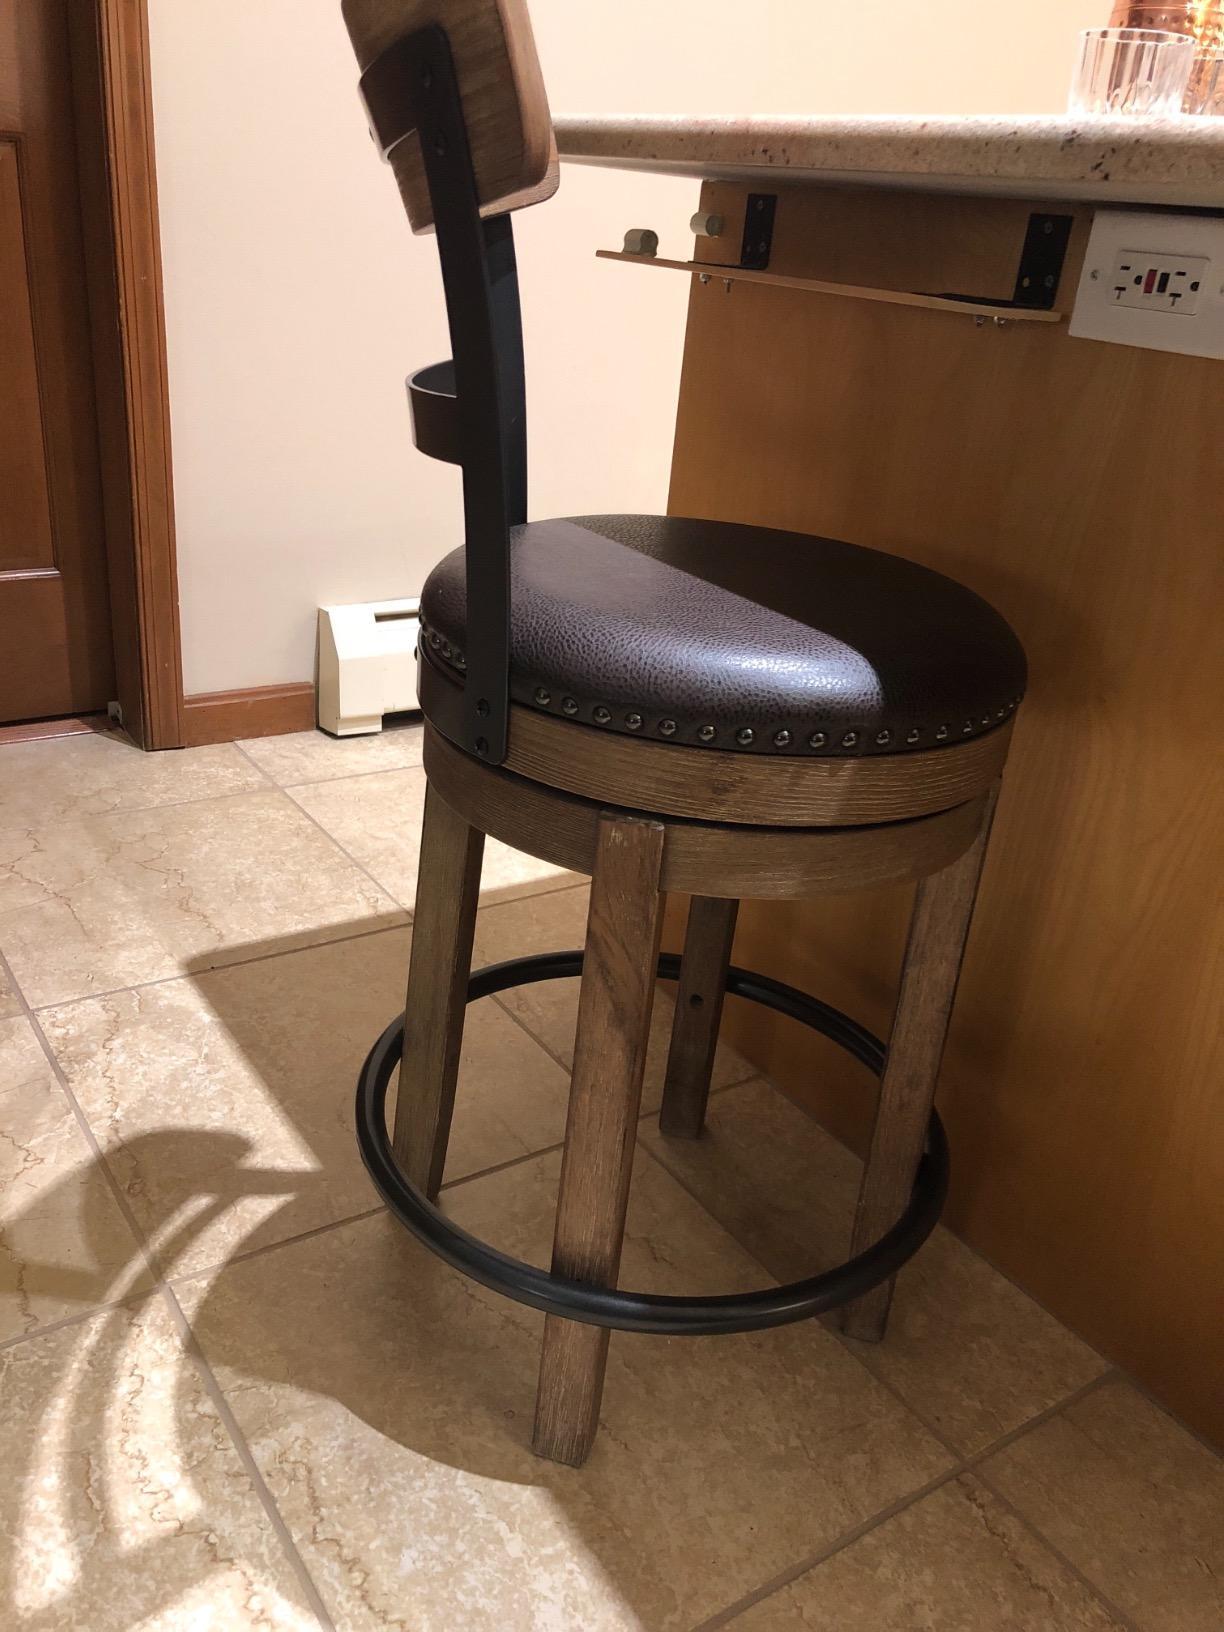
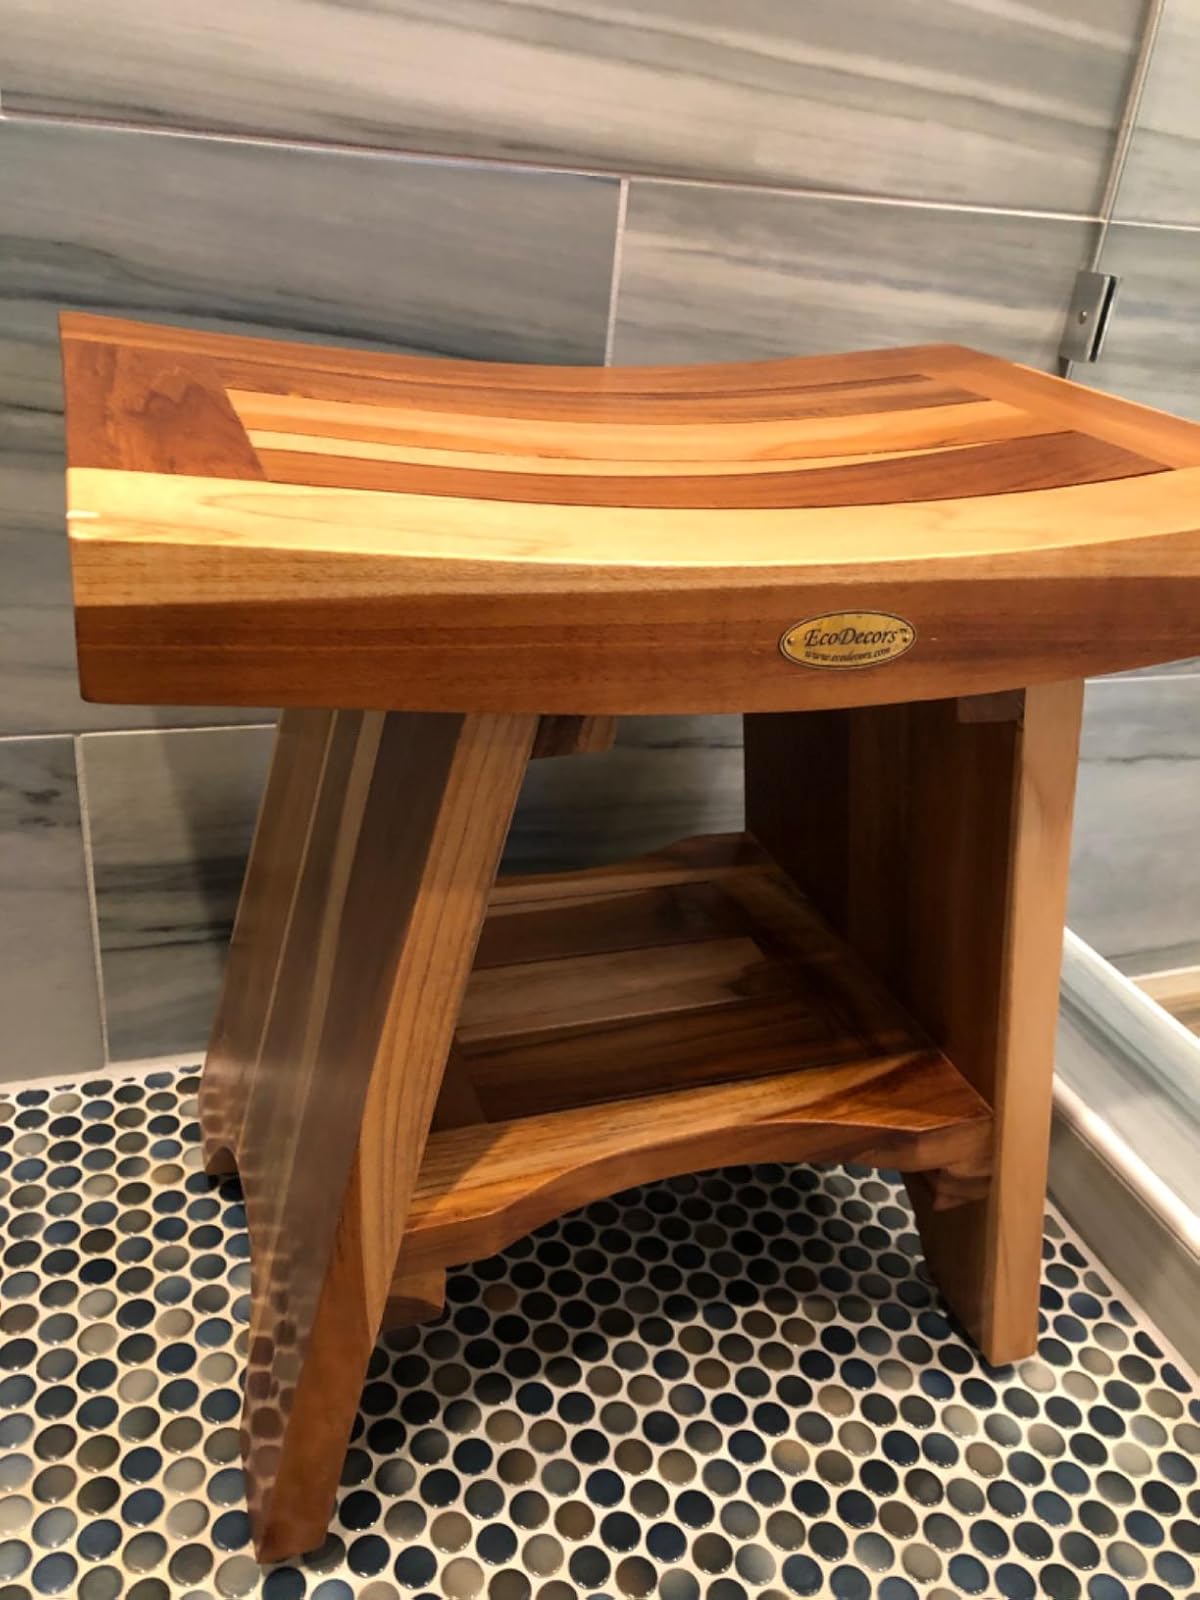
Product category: stool
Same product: no